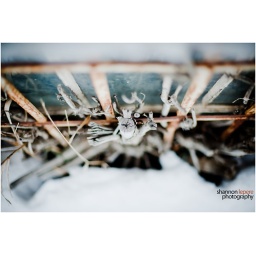
A tree growing up and around a window cage. Mother nature taking over! ;)